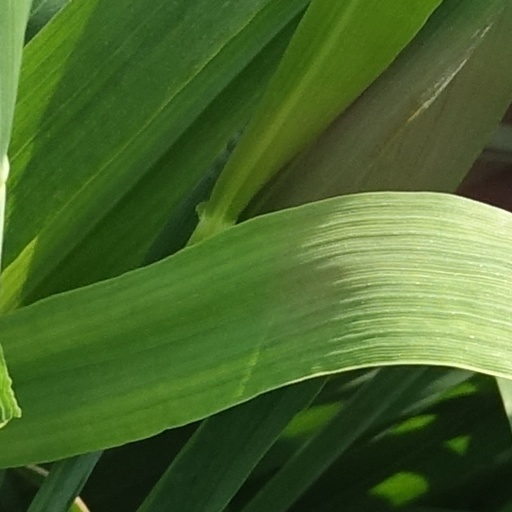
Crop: wheat